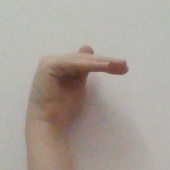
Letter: khaa